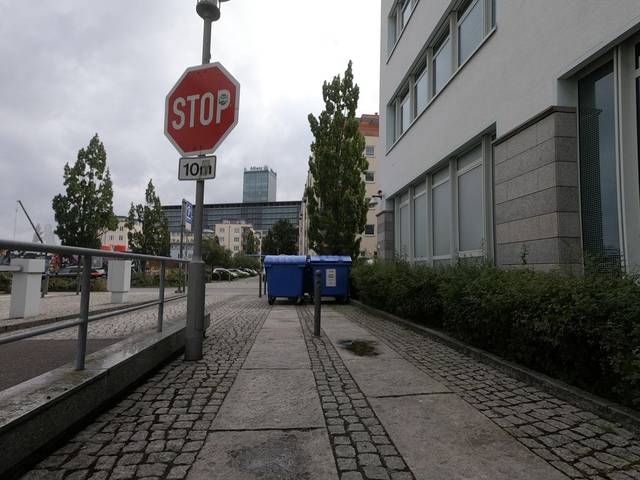
Region: Germany
Coordinates: 52.496, 13.456